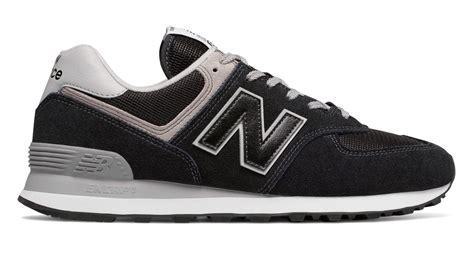
Brand: New
Model: Balance Classics